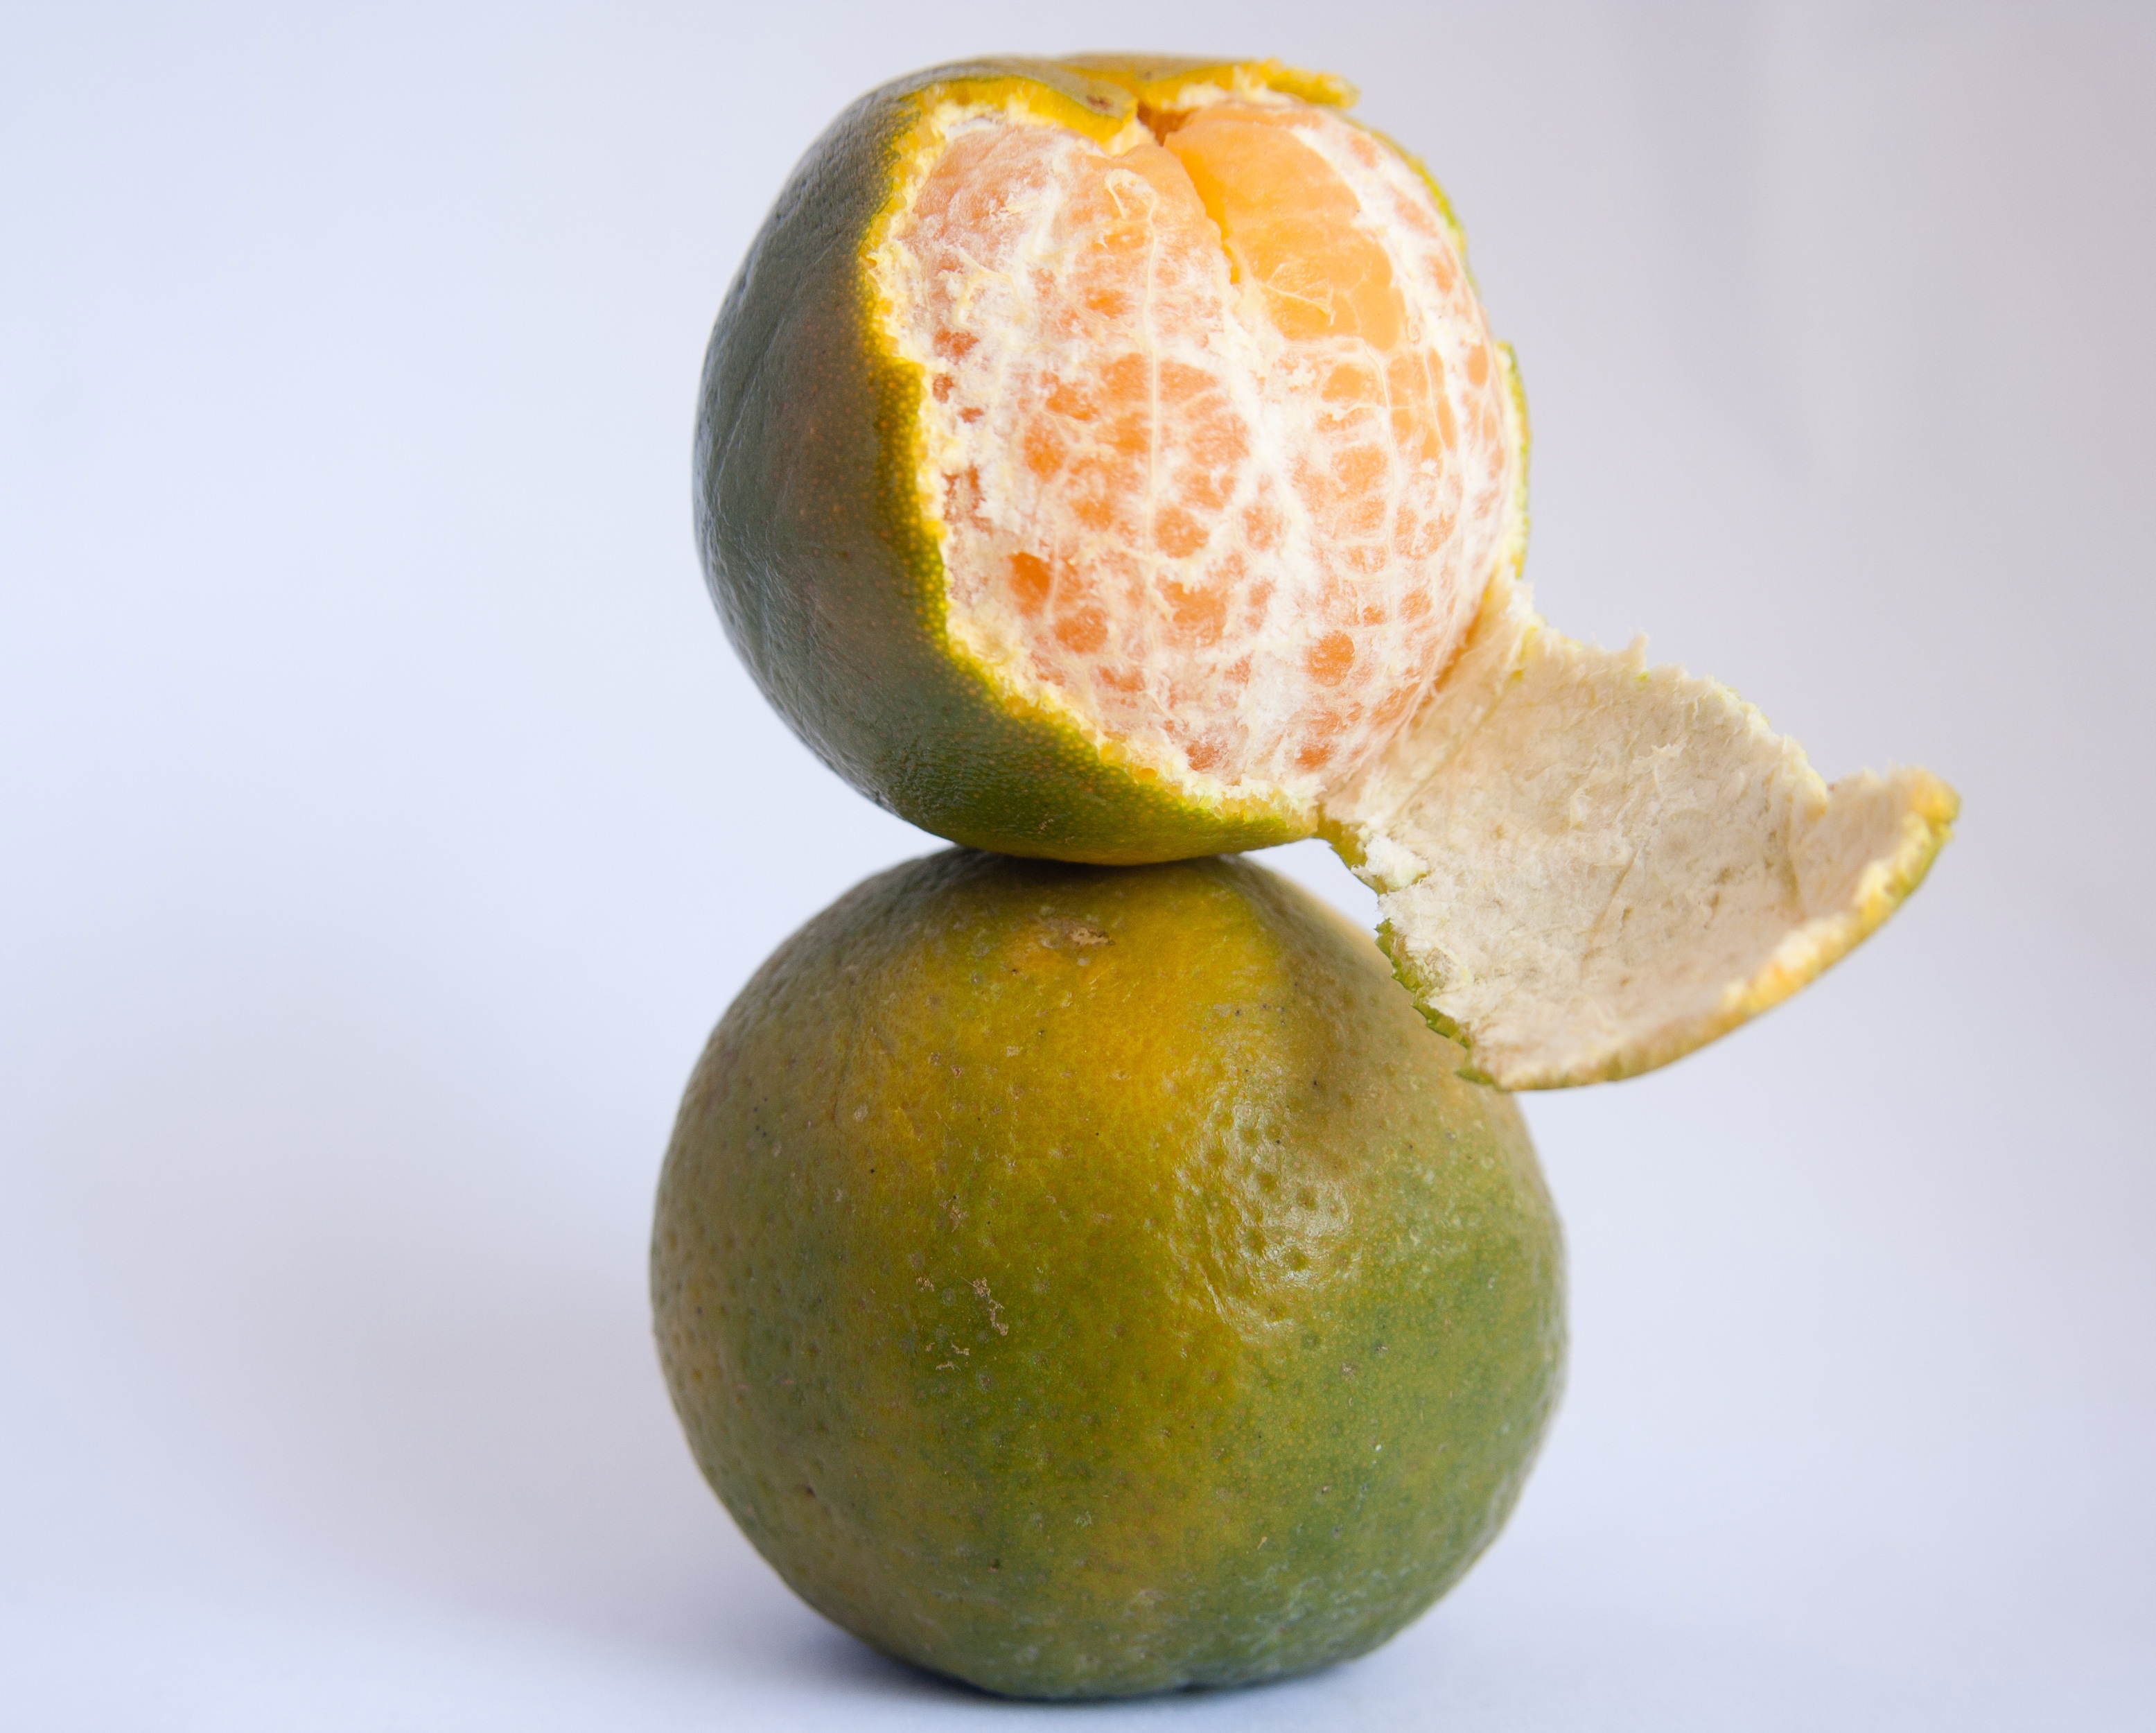
plant, fruit, sweet, orange, food, green, produce, fresh, healthy, freshness, vitamin, fruits, tangerine, vegetarian, organic, citrus, flowering plant, peeled, bitter orange, land plant, sweet lemon, tangelo